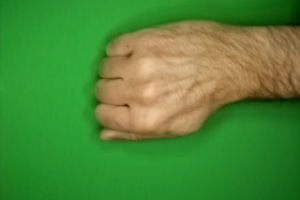
Label: rock